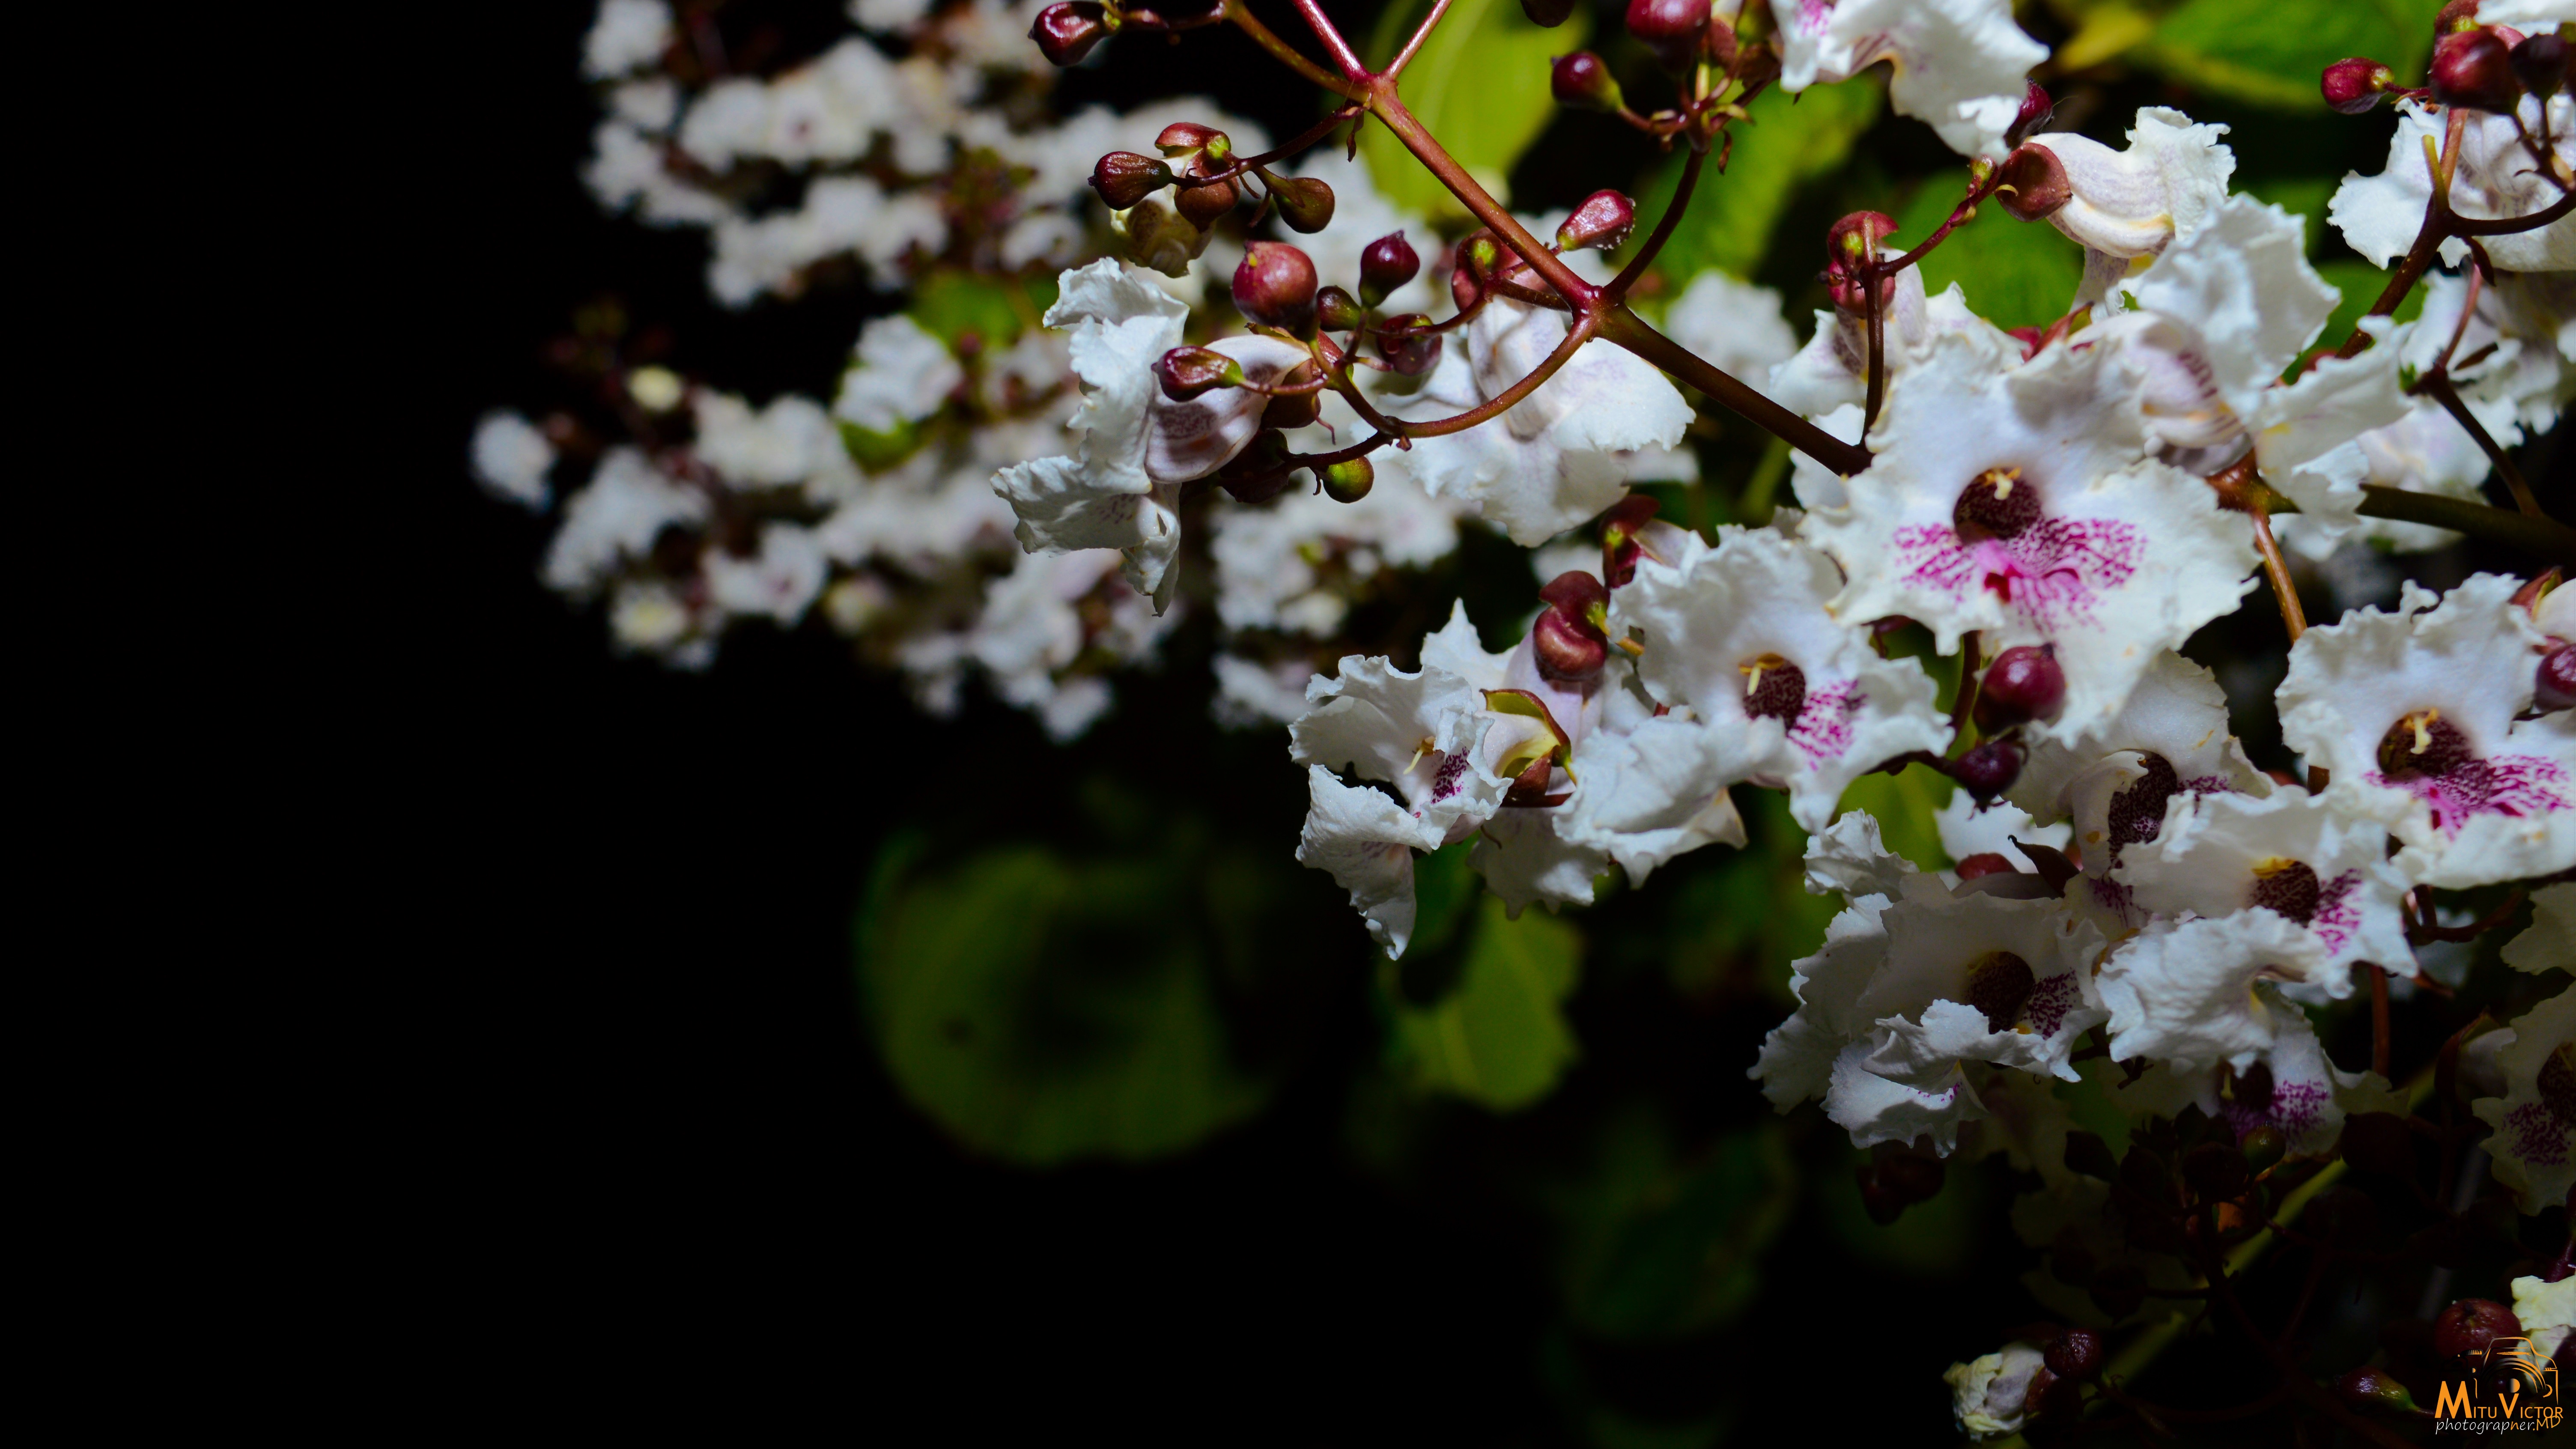
branch, blossom, plant, leaf, flower, petal, spring, produce, botany, flora, cherry blossom, shrub, macro photography, flowering plant, land plant